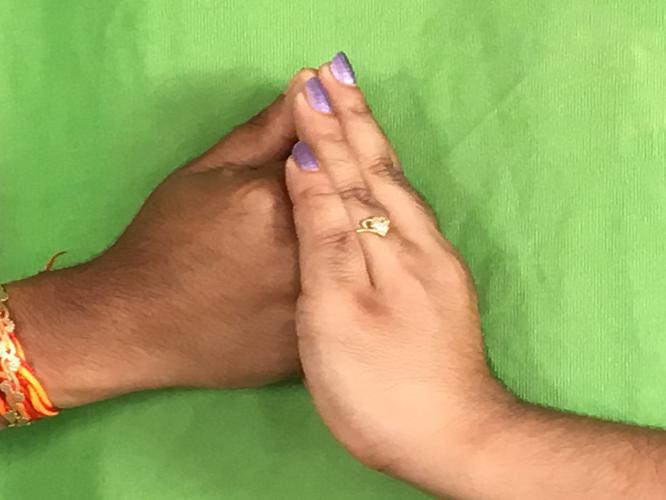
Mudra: Shanka
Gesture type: double_hand